Military history

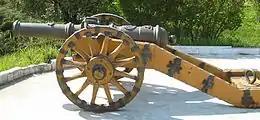
A small English Civil War-era cannon

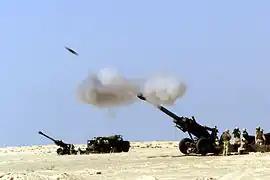
A 155 mm M198 howitzer firing a shell

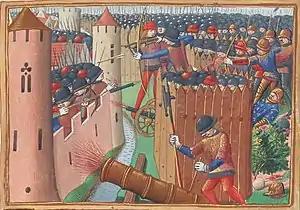
The first Western image of a battle with cannon: the Siege of Orléans in 1429

There is evidence for gunpowder evolving slowly from formulations by Chinese alchemists as early as the 4th century, at first as experiments for life force and metal transmutation, and later experiments as pyrotechnics and incendiaries. By the 10th century, the developments in gunpowder led to many new weapons that were improved over time. The Chinese used incendiary devices based on this in siege warfare against the Mongols starting in the mid 13th century. "Pots with wicks of flax or cotton were used, containing a combination of sulfur, saltpeter (potassium nitrate), aconitine, oil, resin, ground charcoal and wax." Joseph Needham argued the Chinese were able to destroy buildings and walls using such devices. Such experimentation was not present in Western Europe, where the combination of saltpeter, sulfur and charcoal were used exclusively for explosives and as a propellant in firearms. What the Chinese often referred to as the "fire drug" arrived in Europe, fully fleshed out, as gunpowder.